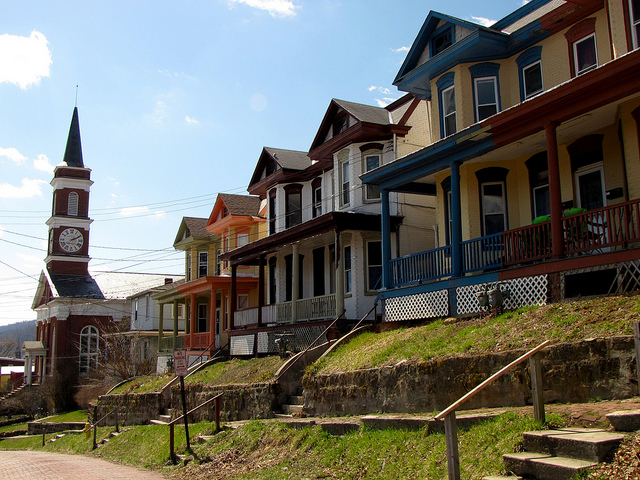
user: Given an image and a question. Answer the question in a short answer. Question: What kind of building is at the far left of this picture? Short Answer:
assistant: church